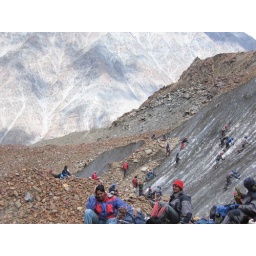
Ice wall in Baatal glacier hidden below rocks